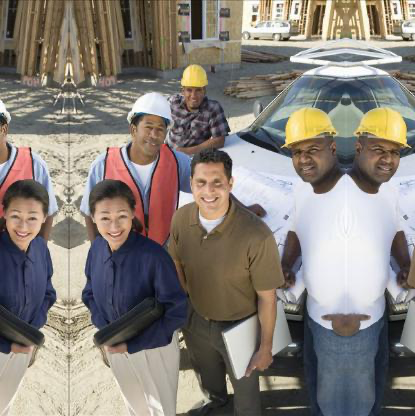
Objects in the image:
label: helmet
label: helmet
label: helmet
label: head
label: head
label: helmet
label: helmet
label: head